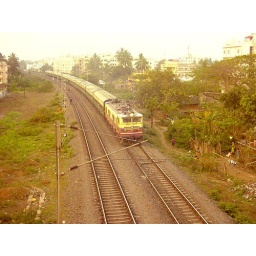
A view of comming train from the top of a over bridge at Bhubaneswar